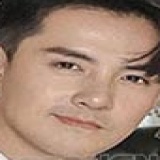
ca sĩ Ông Cao Thắng